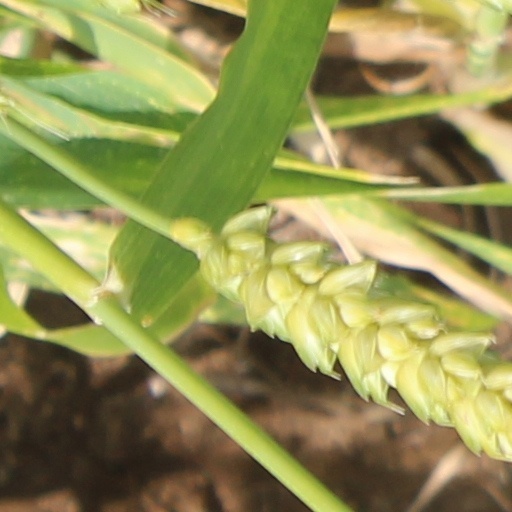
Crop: wheat